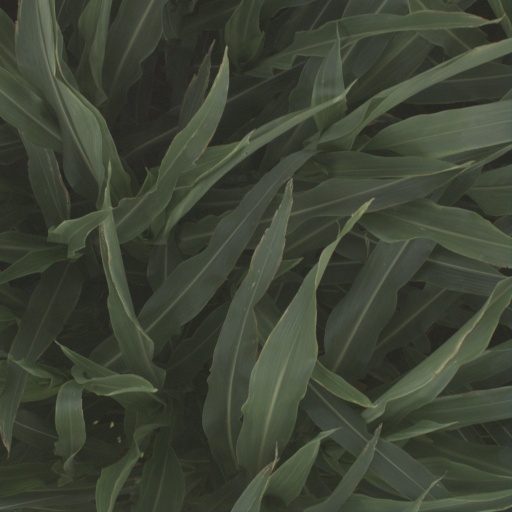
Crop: sorghum